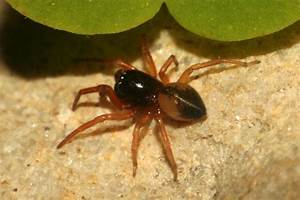
Label: ragno